2023 Japan Series

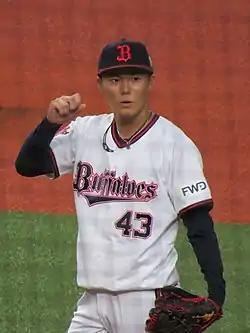
Yoshinobu Yamamoto threw a complete game in Game 6 win.

Game 6 was a rematch of Game 1, with Yoshinobu Yamamoto starting for Orix and Shoki Murakami starting for Hanshin. After the worst game of his career in Game 1, Yoshinobu Yamamoto threw 138 pitches in a complete game for Orix, striking out 14 Tigers. He set a record for strikeouts in a Japan Series game, previously shared by Kimiyasu Kudo and Yu Darvish at 13. The only run he allowed came via Sheldon Neuse's solo home run in the second inning, Hanshin's first home run of the series. It would also be the first time since 2003 that the Tigers hit a home run in the Japan Series. Later that same inning, the Tigers loaded the bases before Yamamoto struck out Koji Chikamoto to minimize the damage. Orix responded in the bottom half of the inning with a Marwin González single to lead off, followed by Yutaro Sugimoto's ground-rule double fly ball that struck the Kyocera Dome's ceiling. Kenya Wakatsuki then tied the game with a one-out single to right, and Keita Nakagawa gave the Buffaloes a 2–1 with a sacrifice fly. Though they would prove to be unneeded, Kotaro Kurebayashi's two-run home run in the fifth inning and Yuma Tongu's solo home run in the eighth pushed the final score to 5–1 to give Yamamoto his first Japan Series win, and what would inevitably be his last NPB win before being posted to the Los Angeles Dodgers following the series. (see Aftermath below)